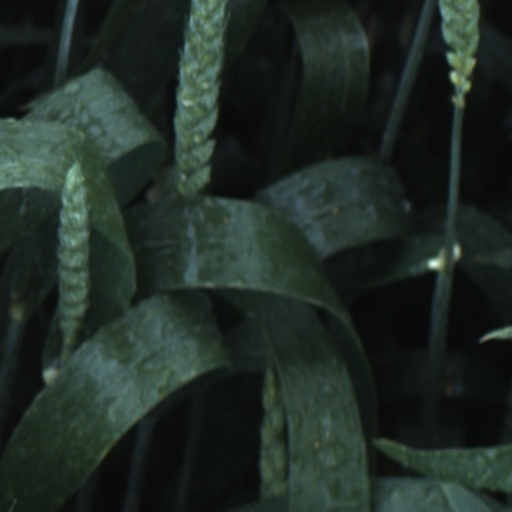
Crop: wheat